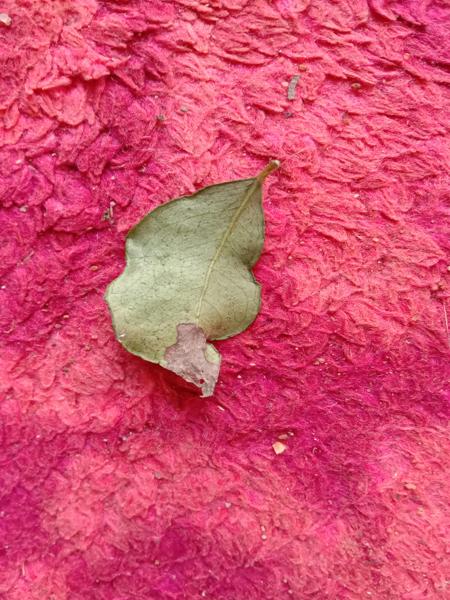
Plant: Curry